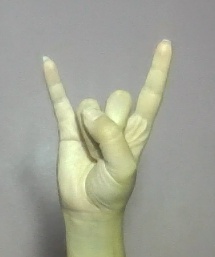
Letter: la